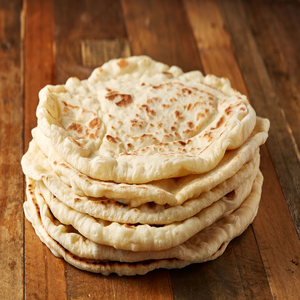
Dish: naan